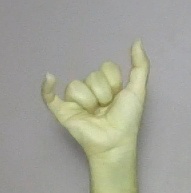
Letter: ya